Trygve Harvold

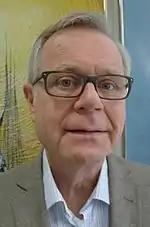
Trygve Harvold, former managing director of the Lovdata Foundation, January 2017.

In 1981 he was hired as the managing director of Lovdata, a position he held until 1 September 2010. He was appointed a Knight, 1st Class of the Royal Norwegian Order of St. Olav in 2000 for his work in Lovdata.